William W. Jarvis House

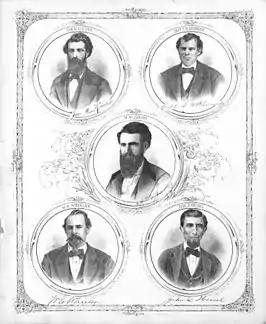

William W. Jarvis was a Madison County, Illinois native, born on 11 March 1842, the fourth child of Wesley Jarvis, a farmer. His grandfather, John Jarvis, was an early Troy Settler and was one of the first practical abolitionists in Madison County. On 10 Sept 1814, John Jarvis and Titus Gregg made the first entries of land that would become the current city of Troy. The township in which the city is located still bears his name. William built the house in 1867, in anticipation of his marriage to Ms. Sarah Barnsback on 23 Dec of that year. The property, on which the home sits in its original location, was a 13-acre land grant given by President Monroe, approximately two acres of which remain.